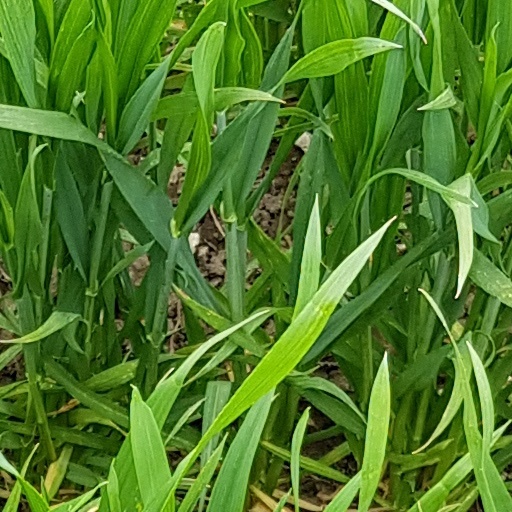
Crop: wheat